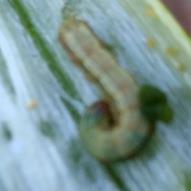
Crop: Onion
Condition: caterpillar-p